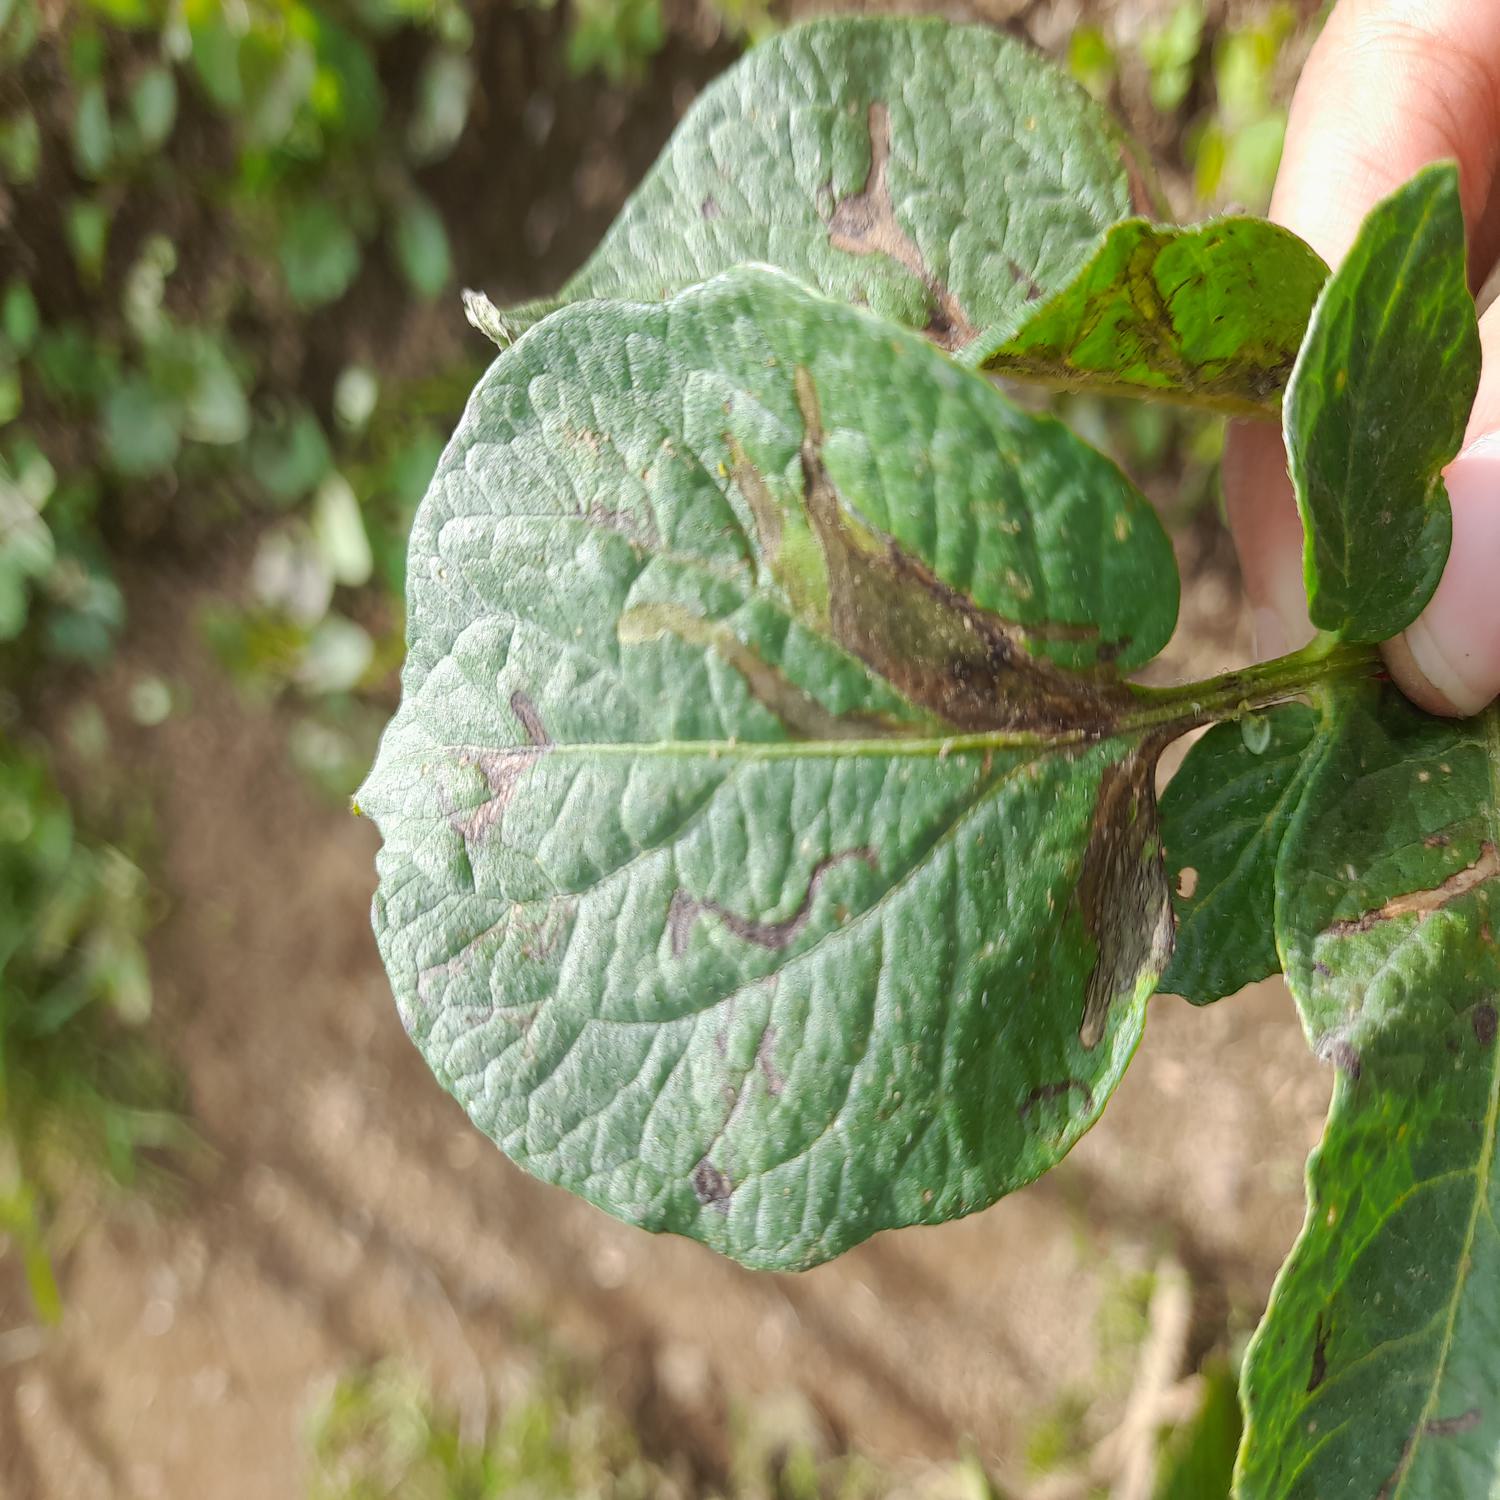
Label: Pest